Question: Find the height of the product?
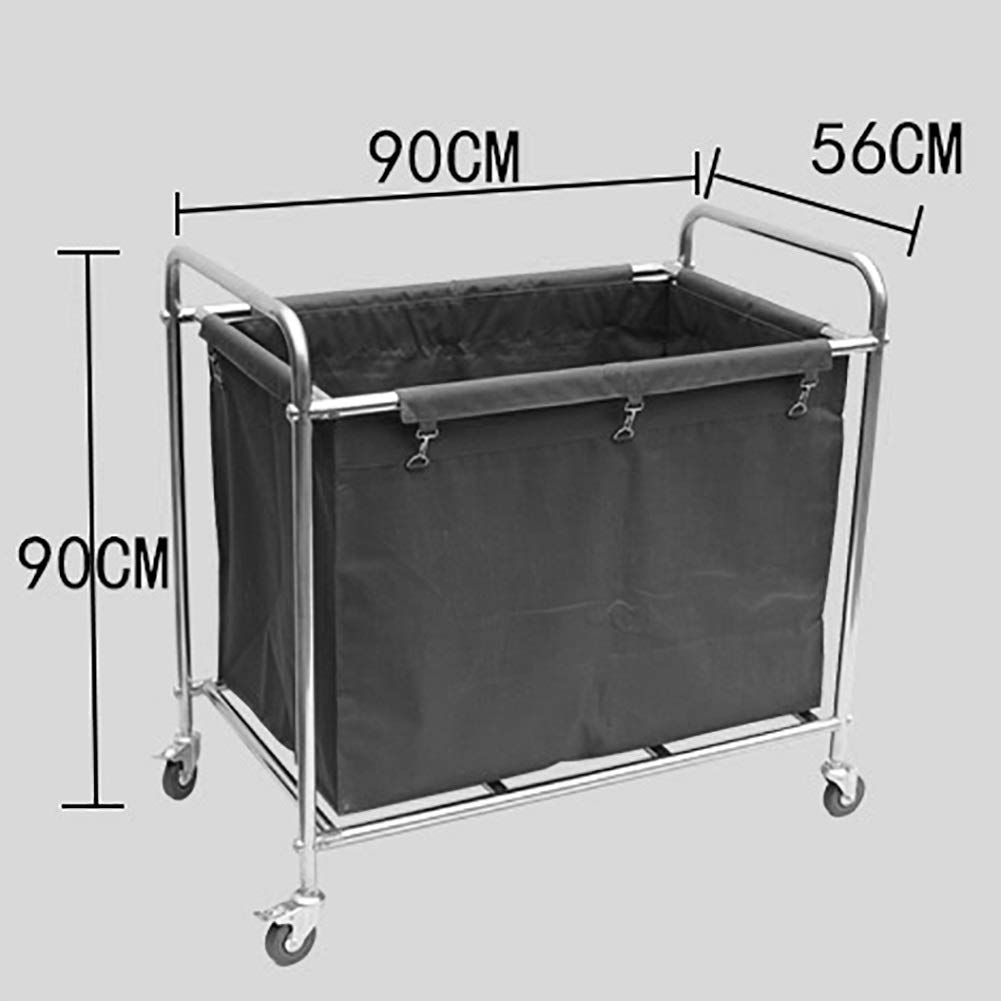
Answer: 90.0 centimetre